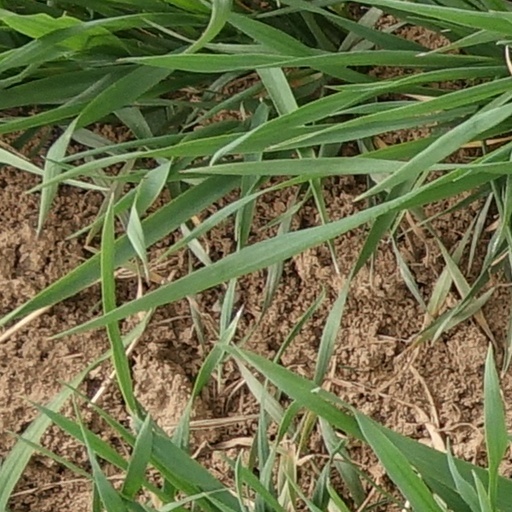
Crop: wheat